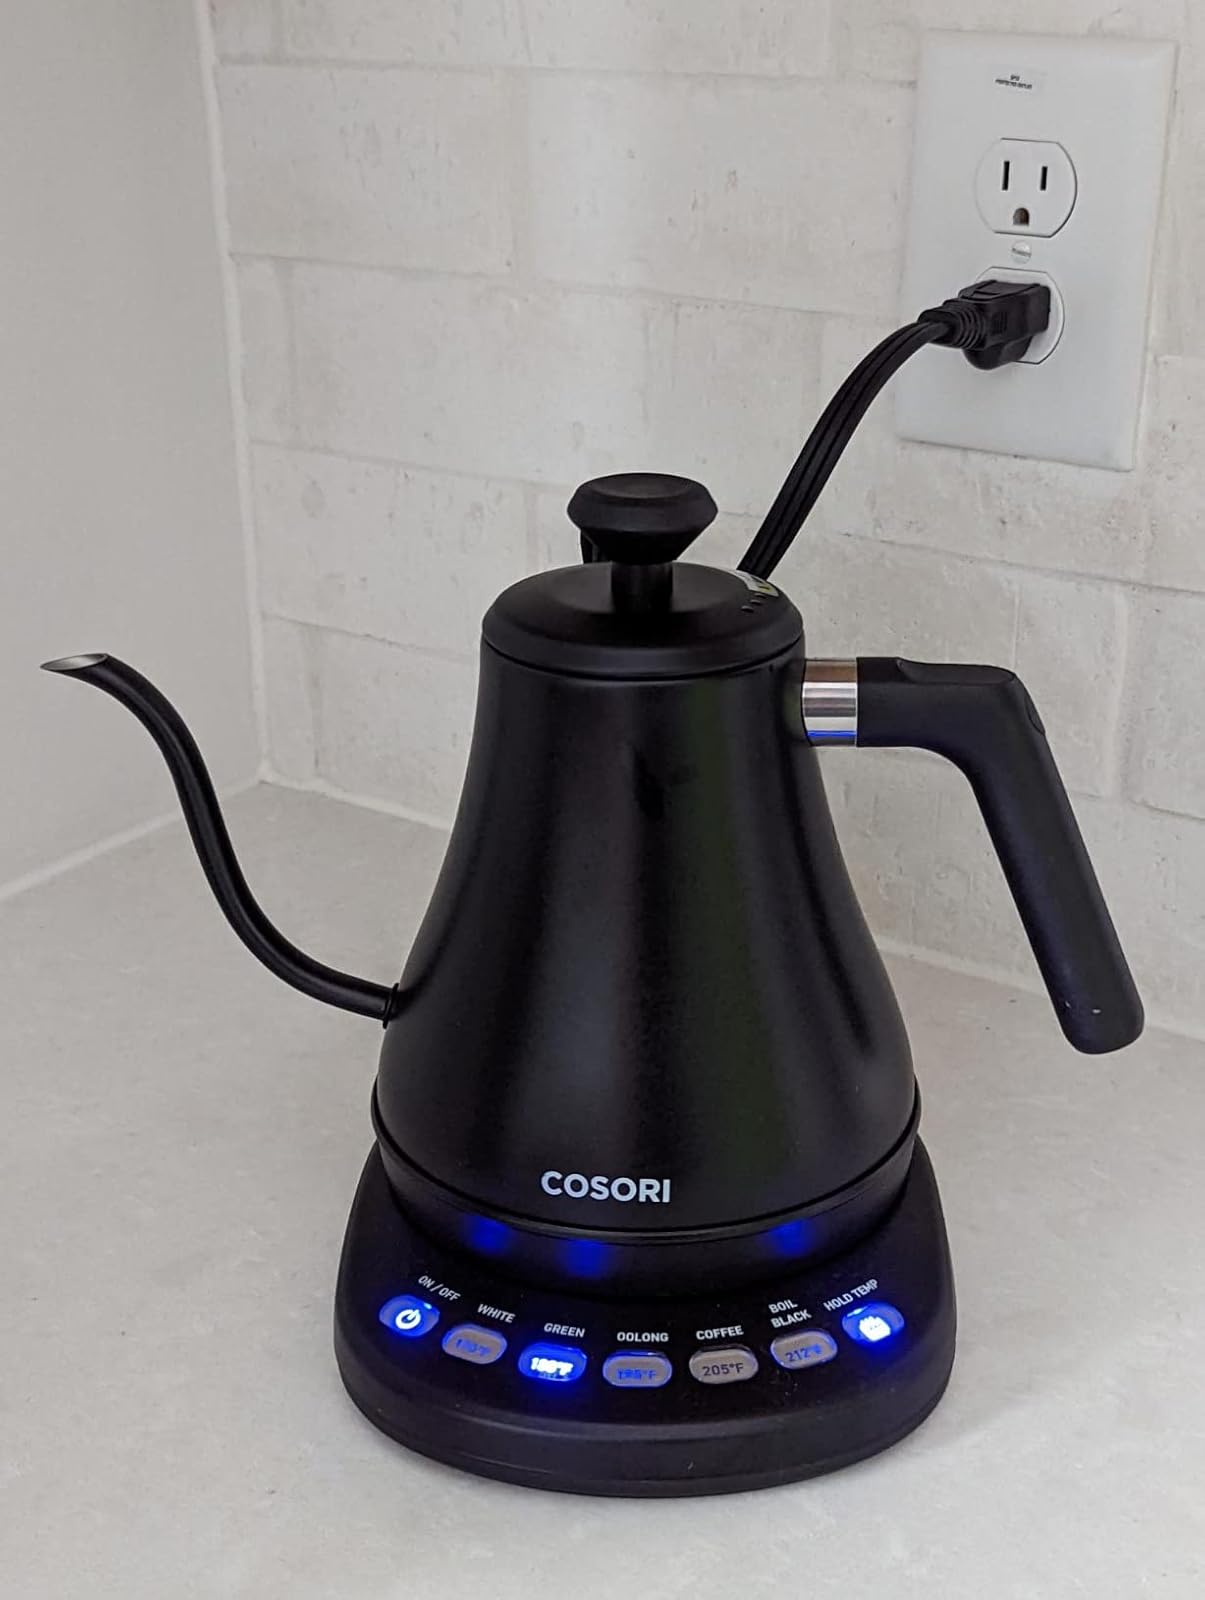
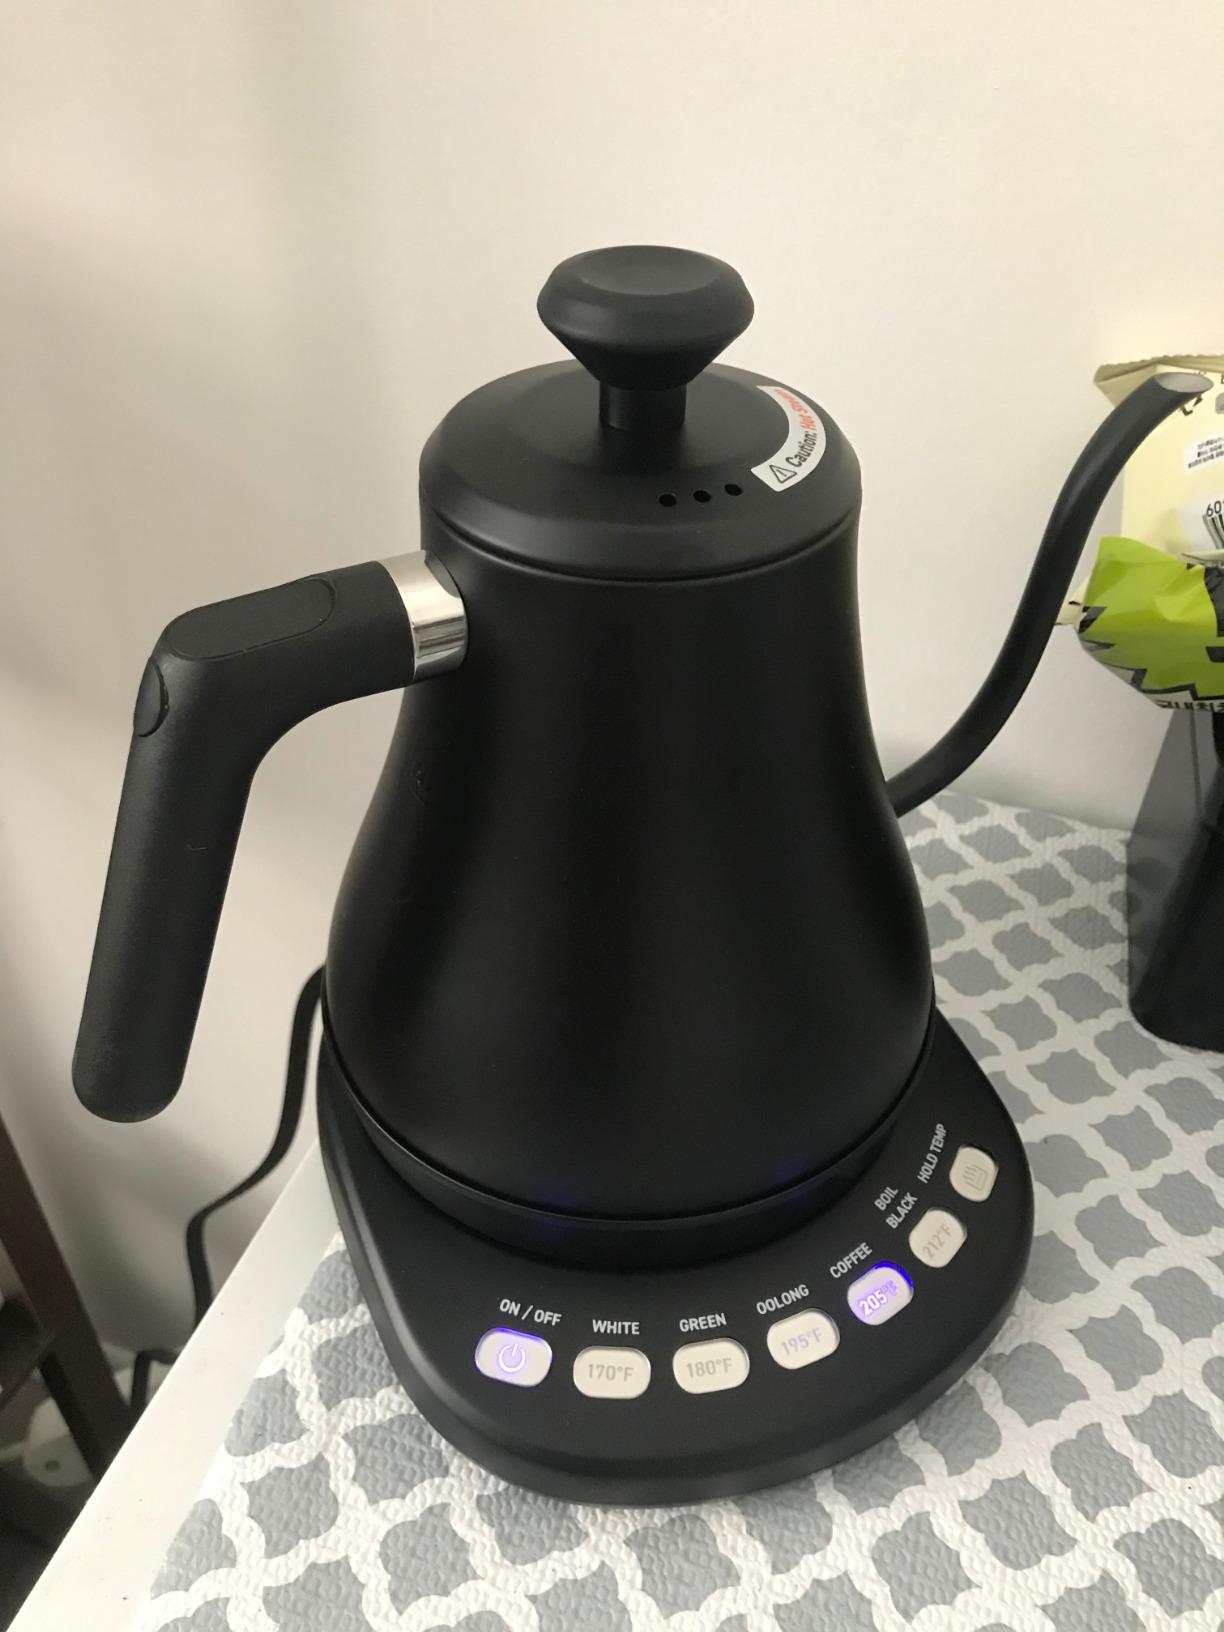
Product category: items_kettle
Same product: yes